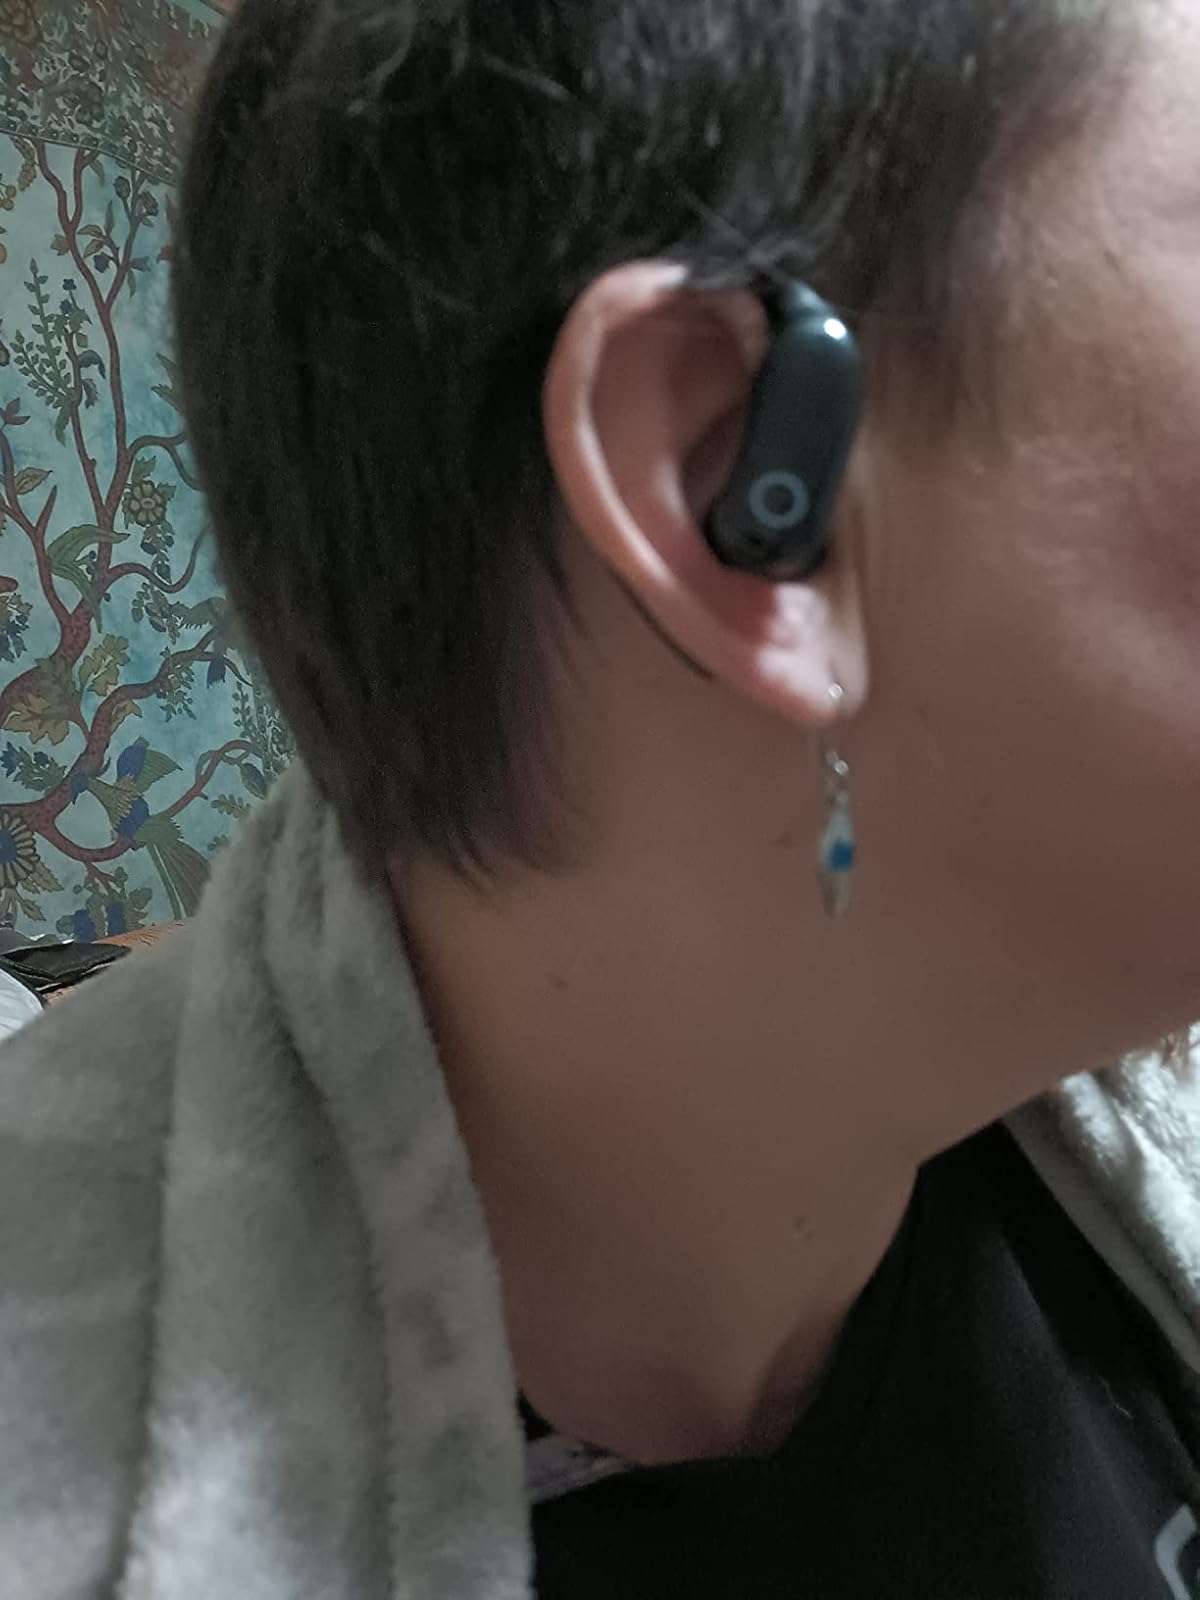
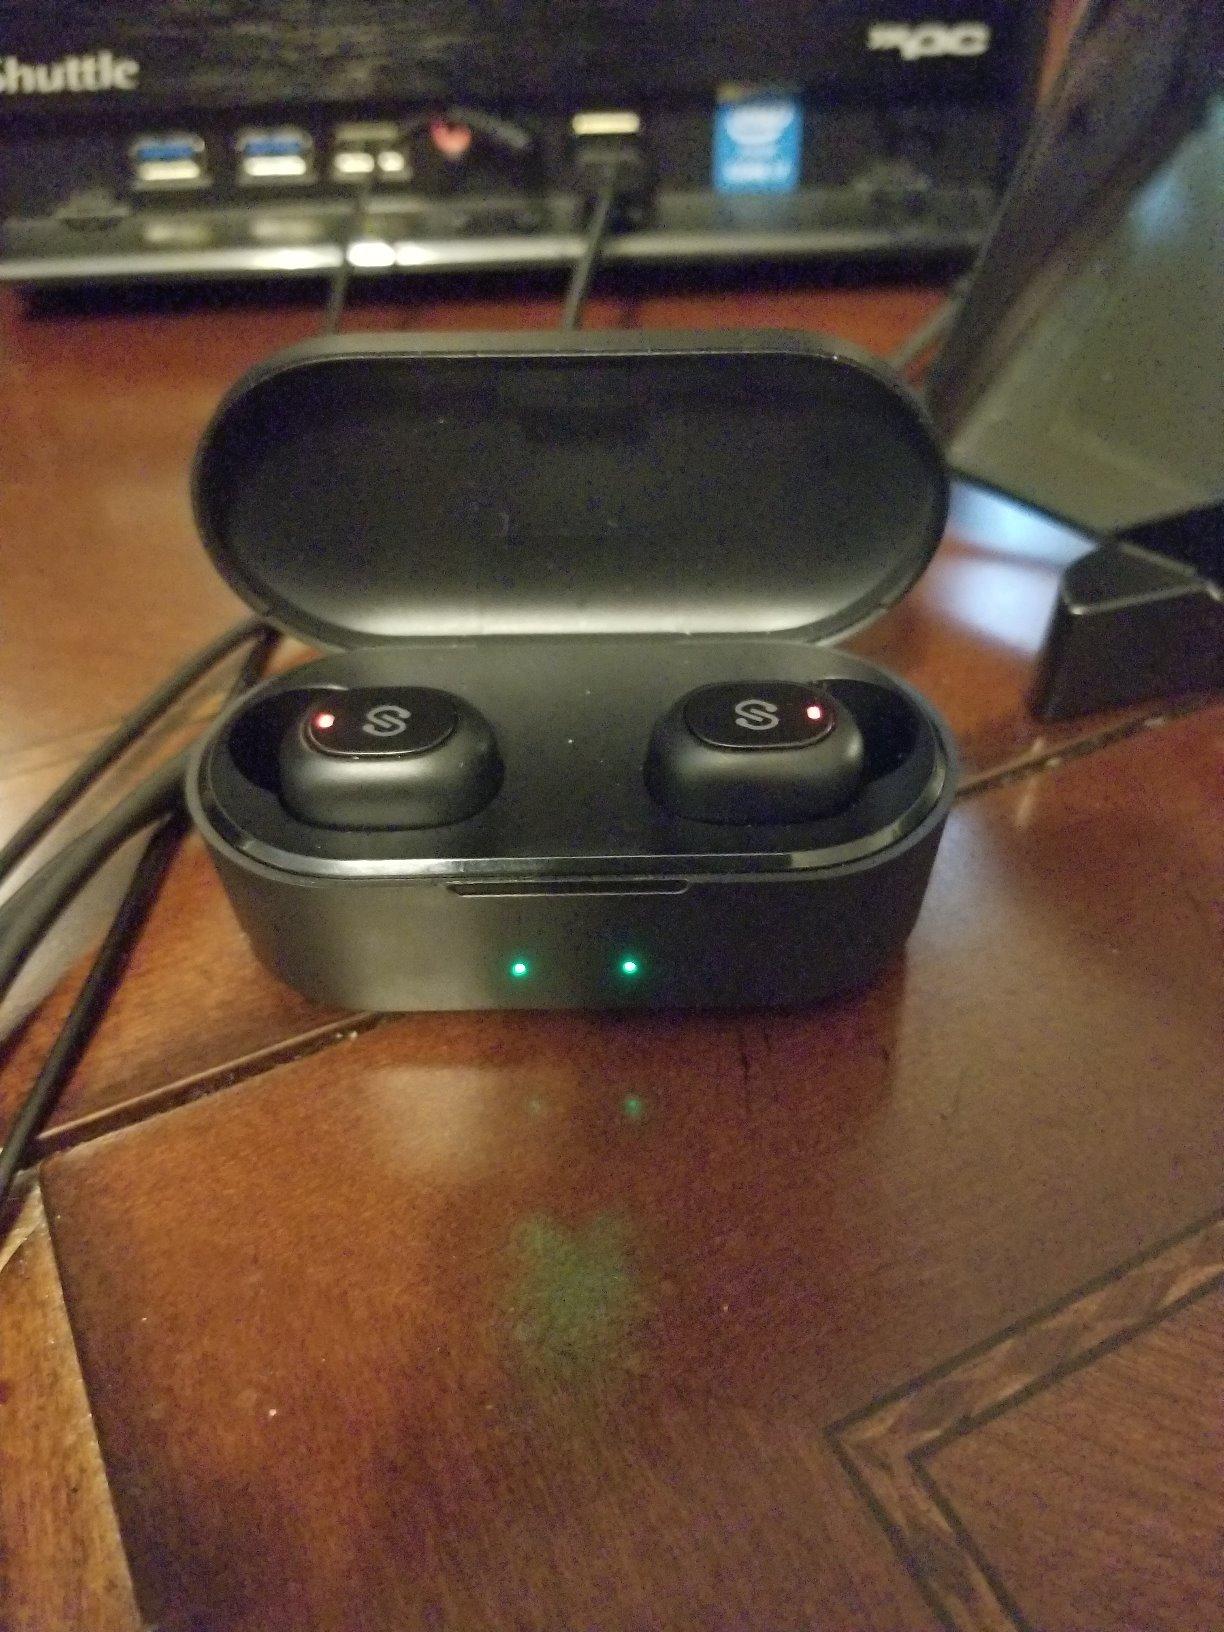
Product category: earbuds
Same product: no